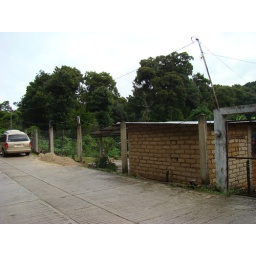
South East corner of property with house and street. My van parked in the street at the west side of the property